Harry Barnes (Liberal politician)

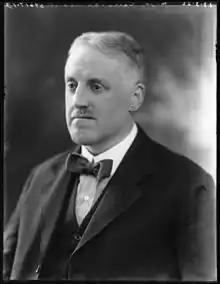
Barnes in 1922

Major Harry Barnes (5 December 1870 – 12 October 1935) was a radical United Kingdom Liberal Party politician, architect and author specialising in housing and town planning.